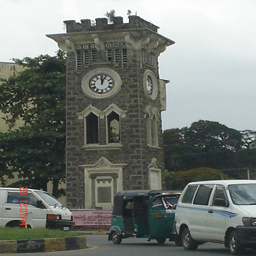
Several cars parked in front of a clock tower.
An old fashioned clock tower sitting next to a traffic circle.
a large tower that has a clock at the top
A square stone tower with arched windows, a clock, and turrets.
Cars in front of a stone clock tower.